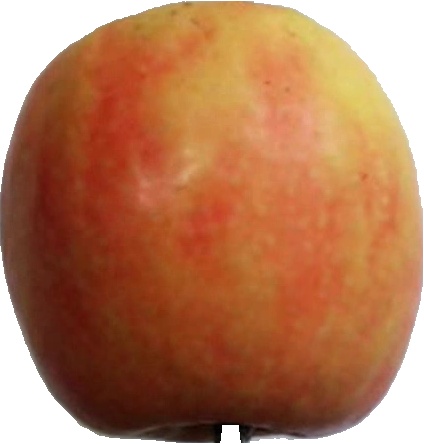
Label: apple_pink_lady_1